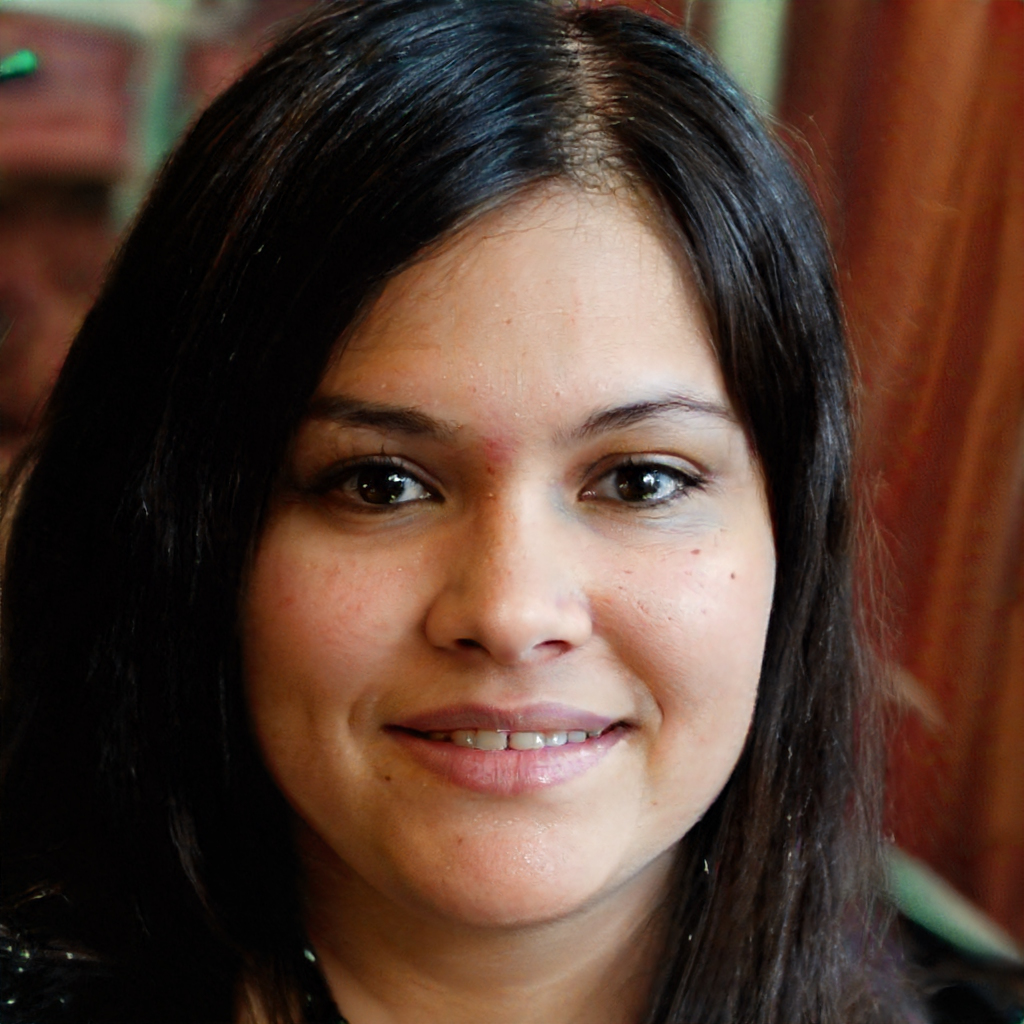
Label: Colored